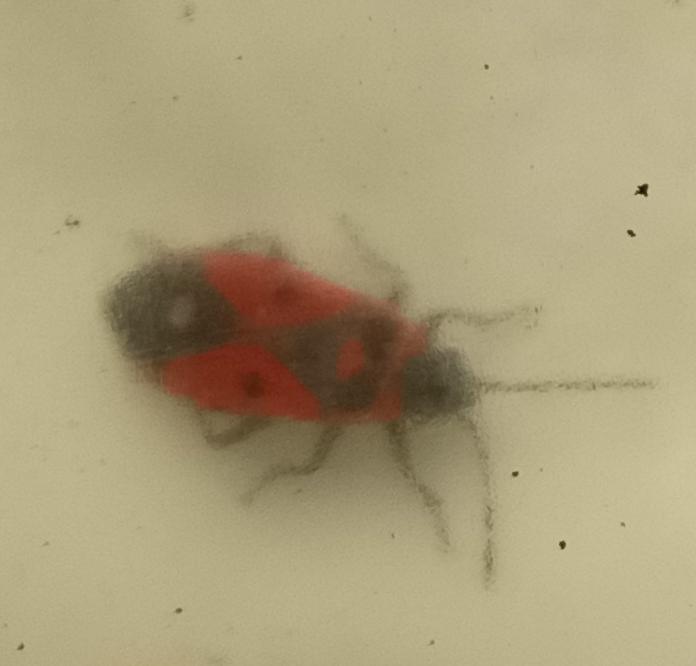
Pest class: occasional_pest